Kudrun

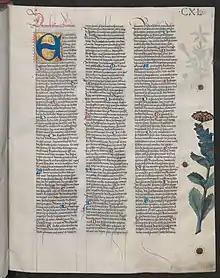
First page of Kudrun. Ambraser Heldenbuch, Austrian National Library Cod. ser. nova 2663 fol. 140t.

Kudrun (sometimes known as the Gudrunlied or Gudrun), is an anonymous Middle High German heroic epic. The poem was likely composed in either Austria or Bavaria around 1250. It tells the story of three generations of the ruling house of Hetelings on the North Sea, but is primarily the story of Kudrun, who is abducted by the Norman prince Hartmut who desires to marry her. Kudrun remains true to her fiancé Herwig and eventually is rescued. After the defeat of the Normans, however, Kudrun ensures that peace will be kept between the two peoples by arranging for marriages and alliances.